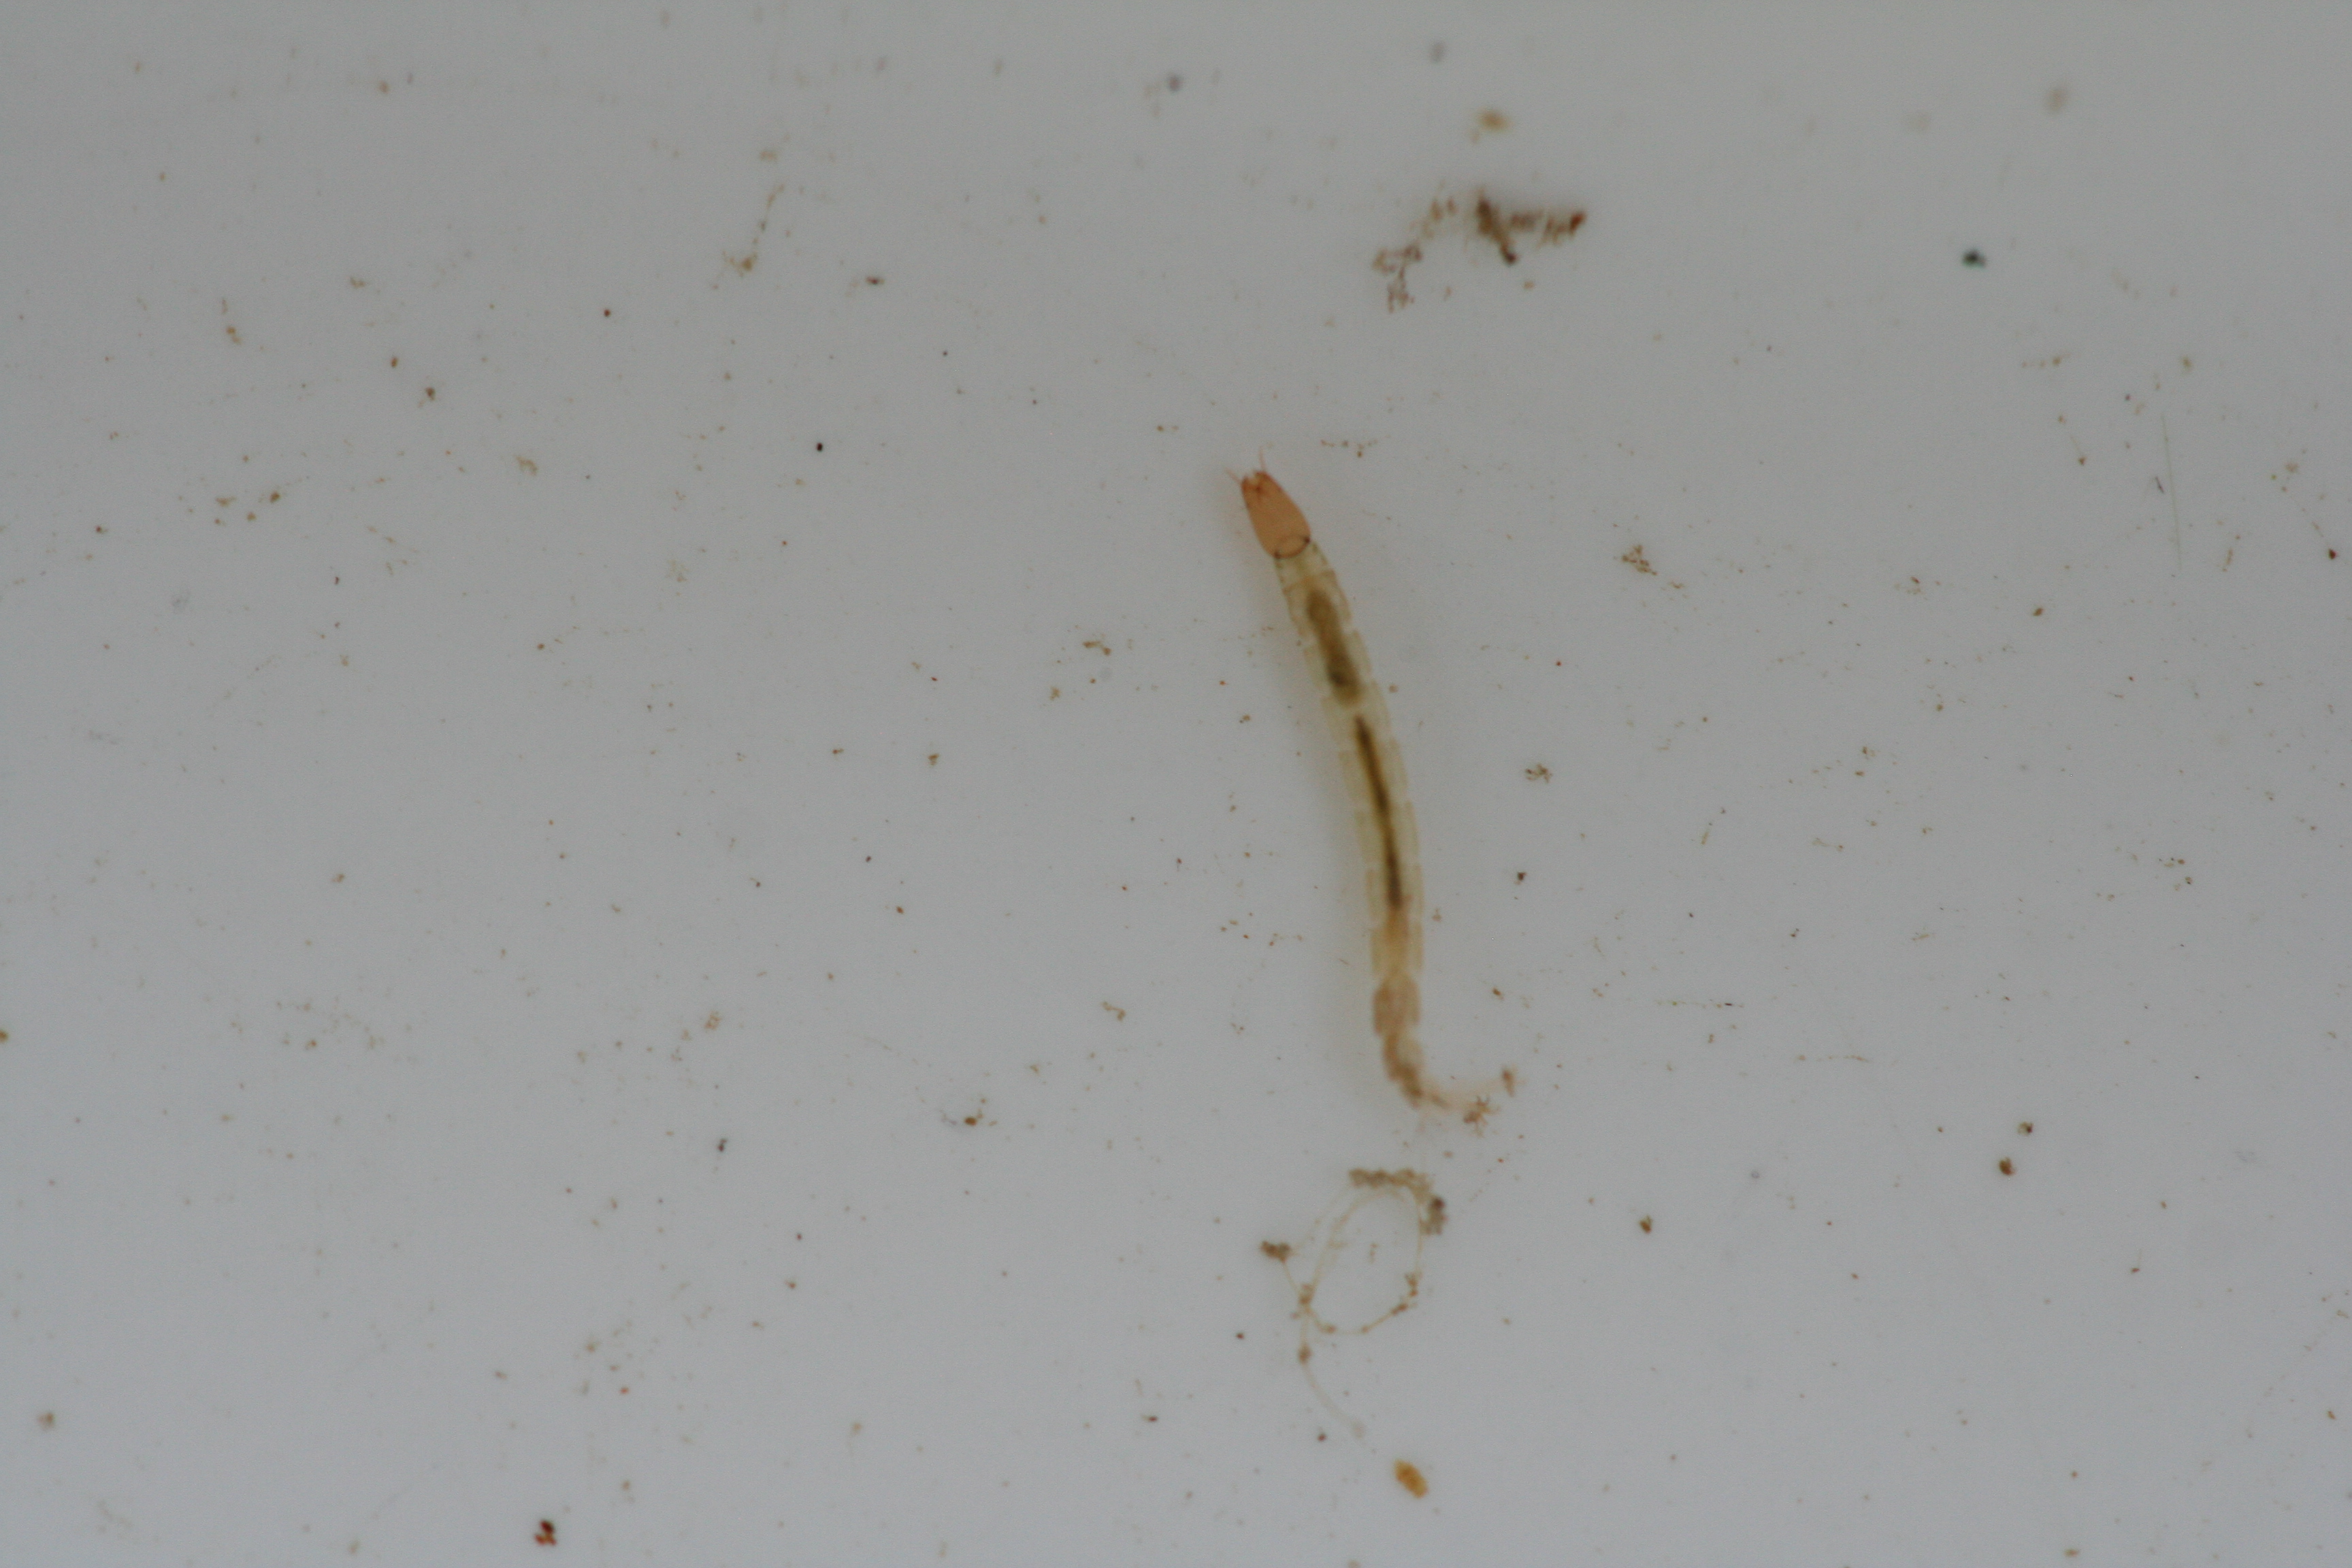
Macroinvertebrate group: true_flies